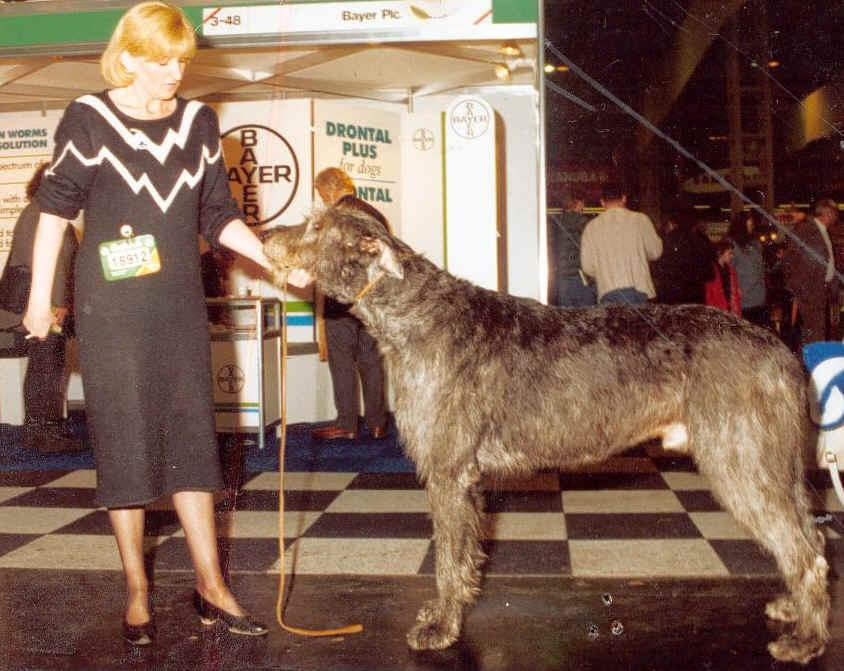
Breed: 224-n000039-Irish_wolfhound